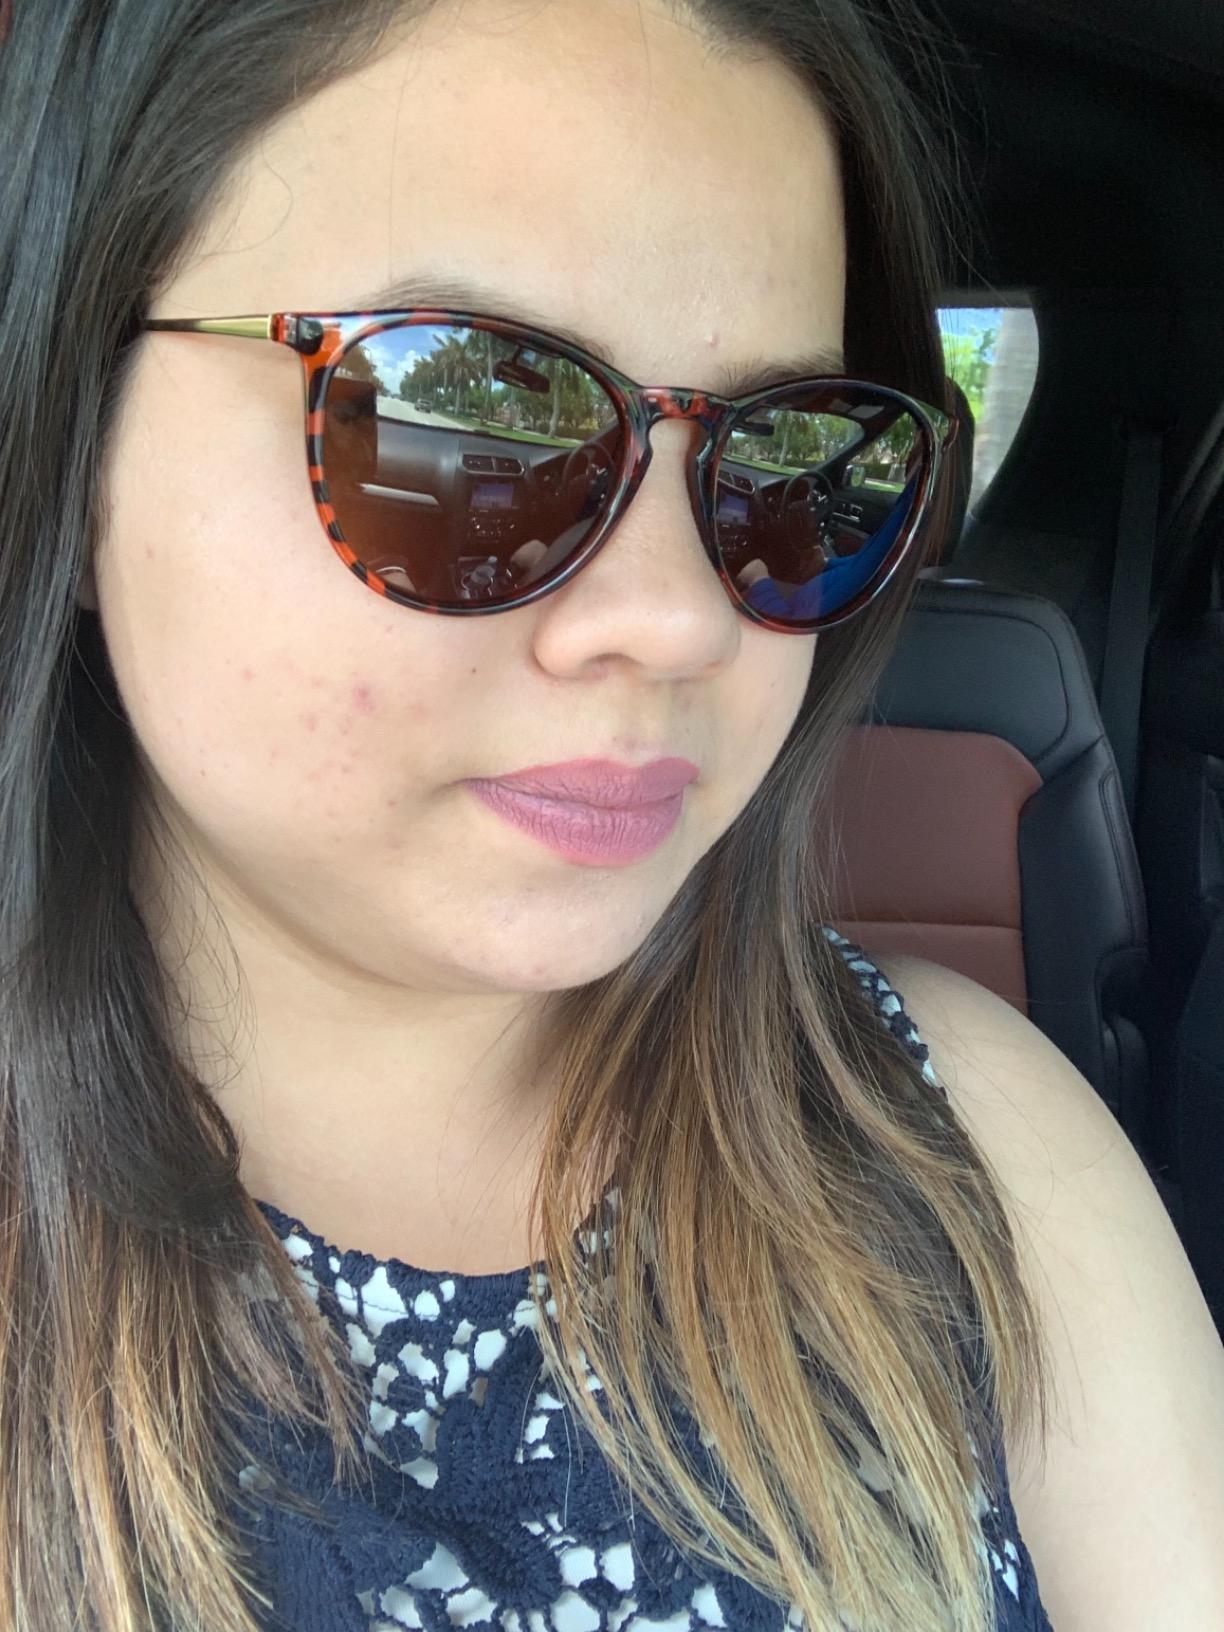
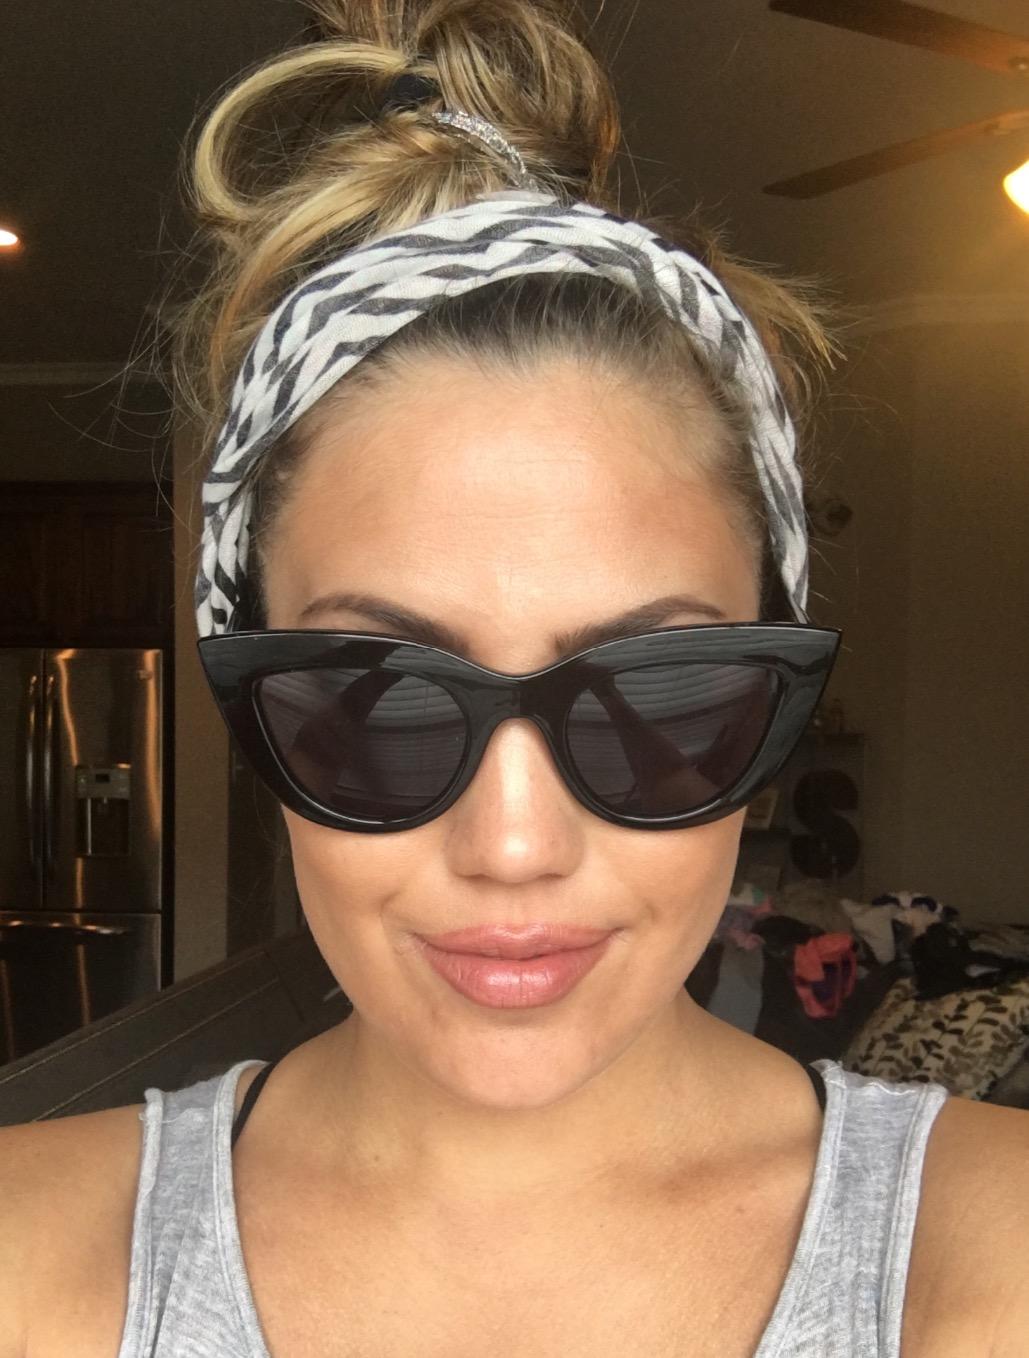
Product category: accessories_sunglasses
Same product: no